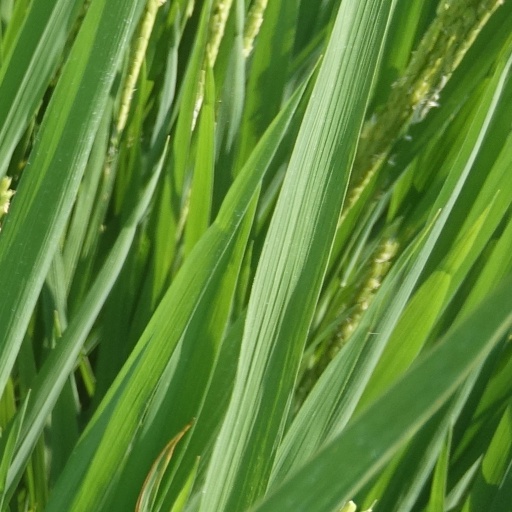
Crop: rice